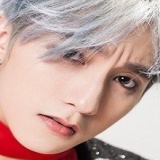
ca sĩ Sơn Tùng